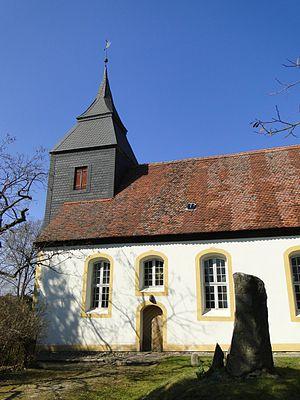
Wokuhl-Dabelow est une municipalité allemande située dans le land de Mecklembourg-Poméranie-Occidentale et l'Arrondissement du Plateau des lacs mecklembourgeois.